Mason Foster

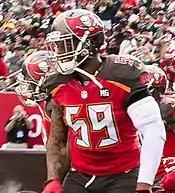
Foster during his time with the Buccaneers in 2014

Throughout training camp, Foster competed to be the starting middle linebacker against Tyrone McKenzie. His development and conversion to middle linebacker was delayed due to the 2011 NFL lockout. On August 24, 2011, Foster was fined $20,000 for a hit he delivered to Chad Ochocinco during the Buccaneers' 31–14 loss to the New England Patriots in their second preseason game. Ochocinco offered to pay the fine for him, as he disagreed with the league's decision, but the league stated that he would not be able to. Head coach Raheem Morris named Foster the starting middle linebacker to begin the regular season after he had an impressive showing during the preseason.